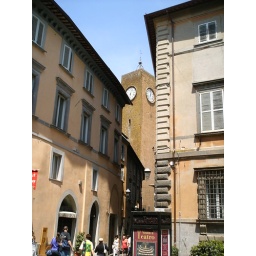
I taught a master class in the building under the clock tower.